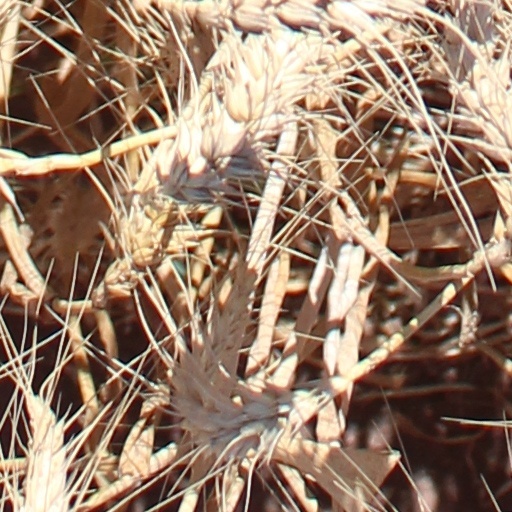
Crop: wheat